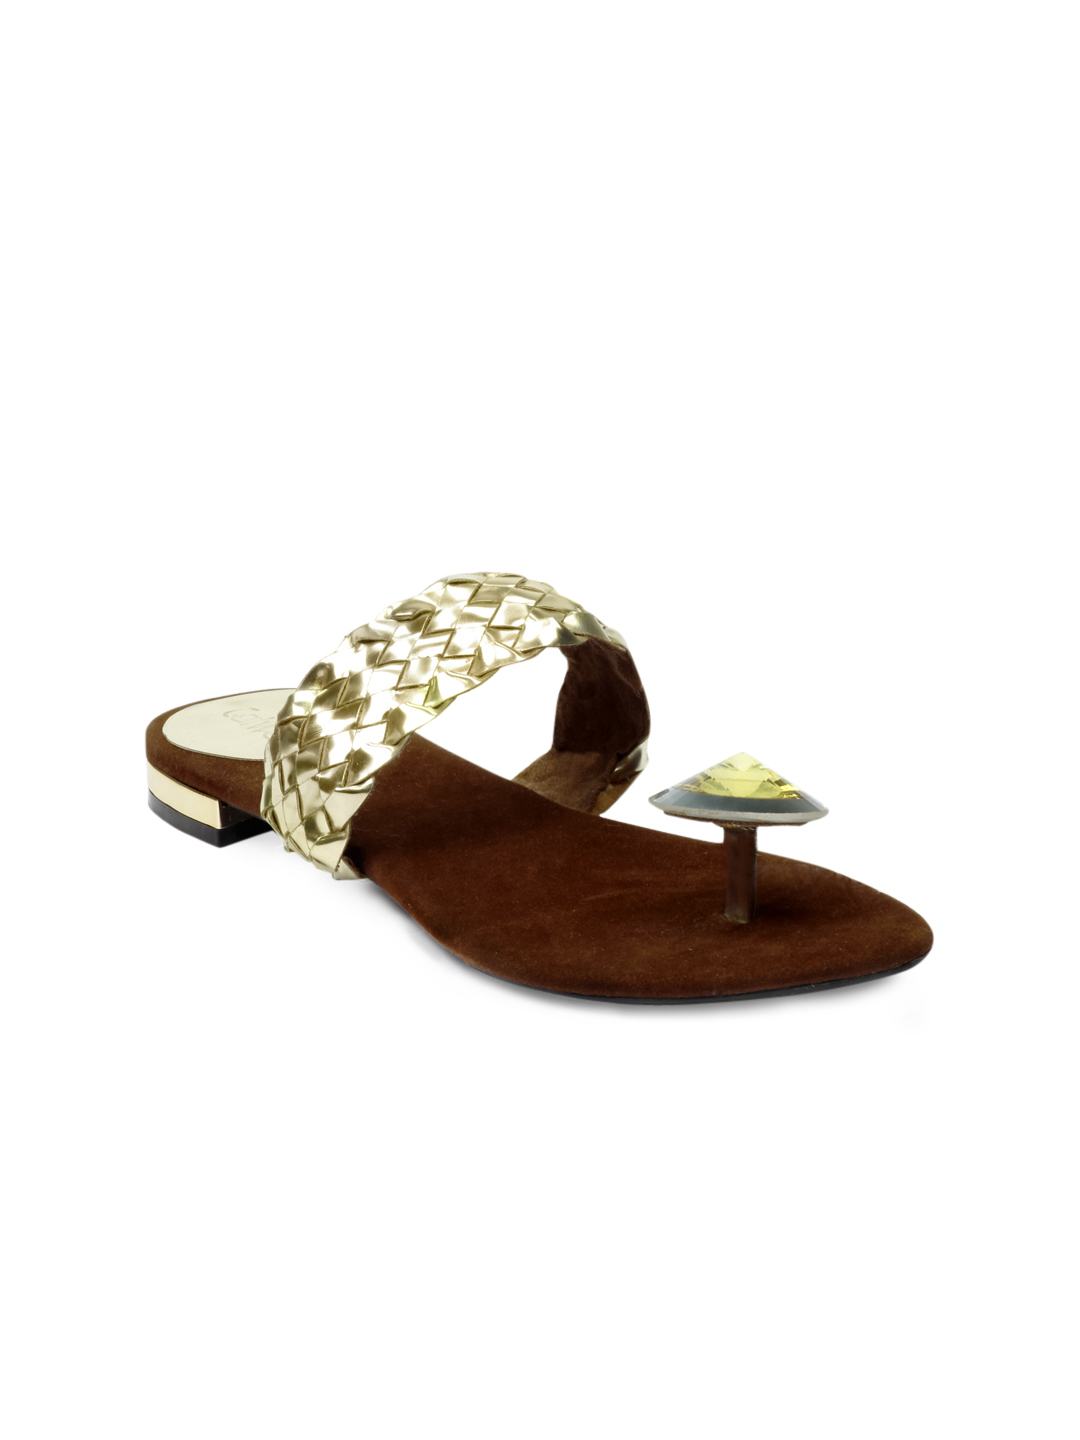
Catwalk Women Gold Flats
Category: Footwear / Shoes / Heels
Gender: Women
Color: Gold
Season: Winter 2015
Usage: Casual